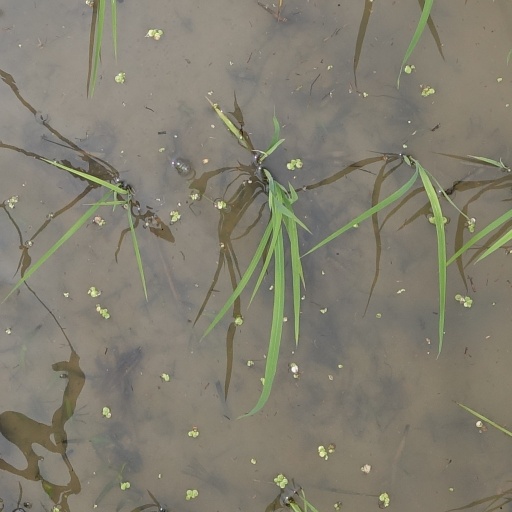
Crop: rice